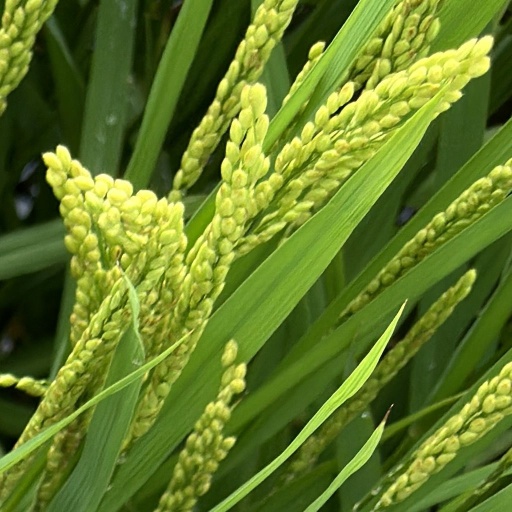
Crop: rice